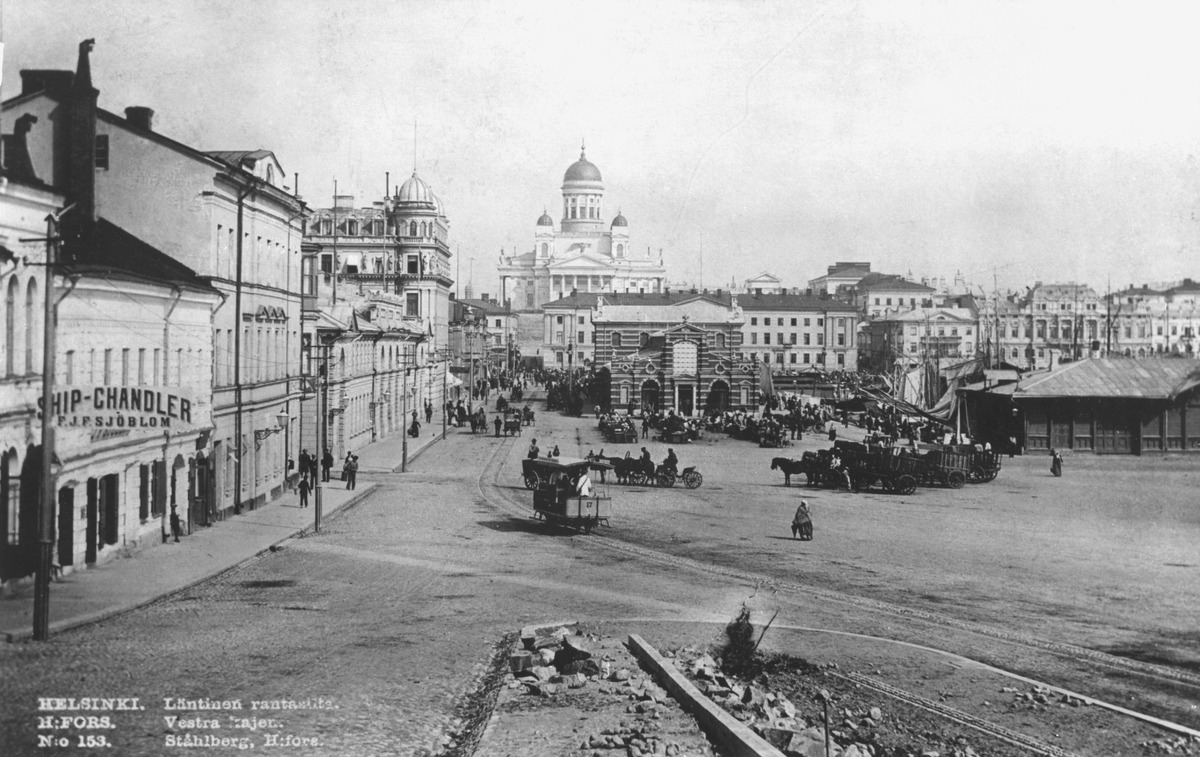
Eteläranta 6,8,10 Tähtitornin vuoren suunnasta
sisällön kuvaus: Eteläranta 6,8,10 Tähtitornin vuoren suunnasta. mustavalkoinen
Kuvaaja: Ståhlberg, Karl Emil, valokuvaaja
Ajankohta: kuvausaika 1889 - 1893
Paikka: Suomi, Uusimaa, Helsinki, Kaartinkaupunki Helsinki, Etekäranta 6,8,10
Aiheet: aukiot torit, liikenne kaupunkiliikenne, raideliikenne raitioliikenne, raitiovaunut hevosraitiovaunut, hevosajoneuvot